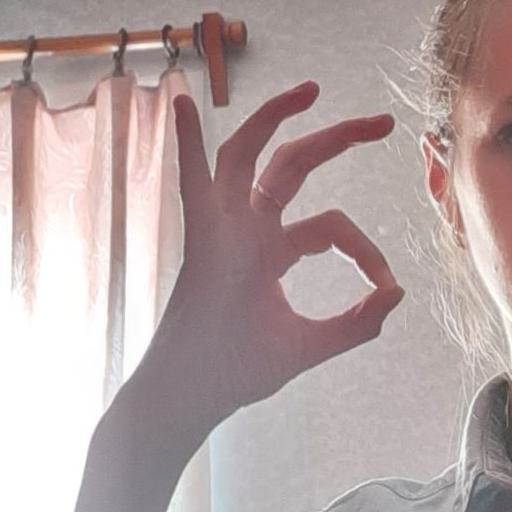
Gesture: ok